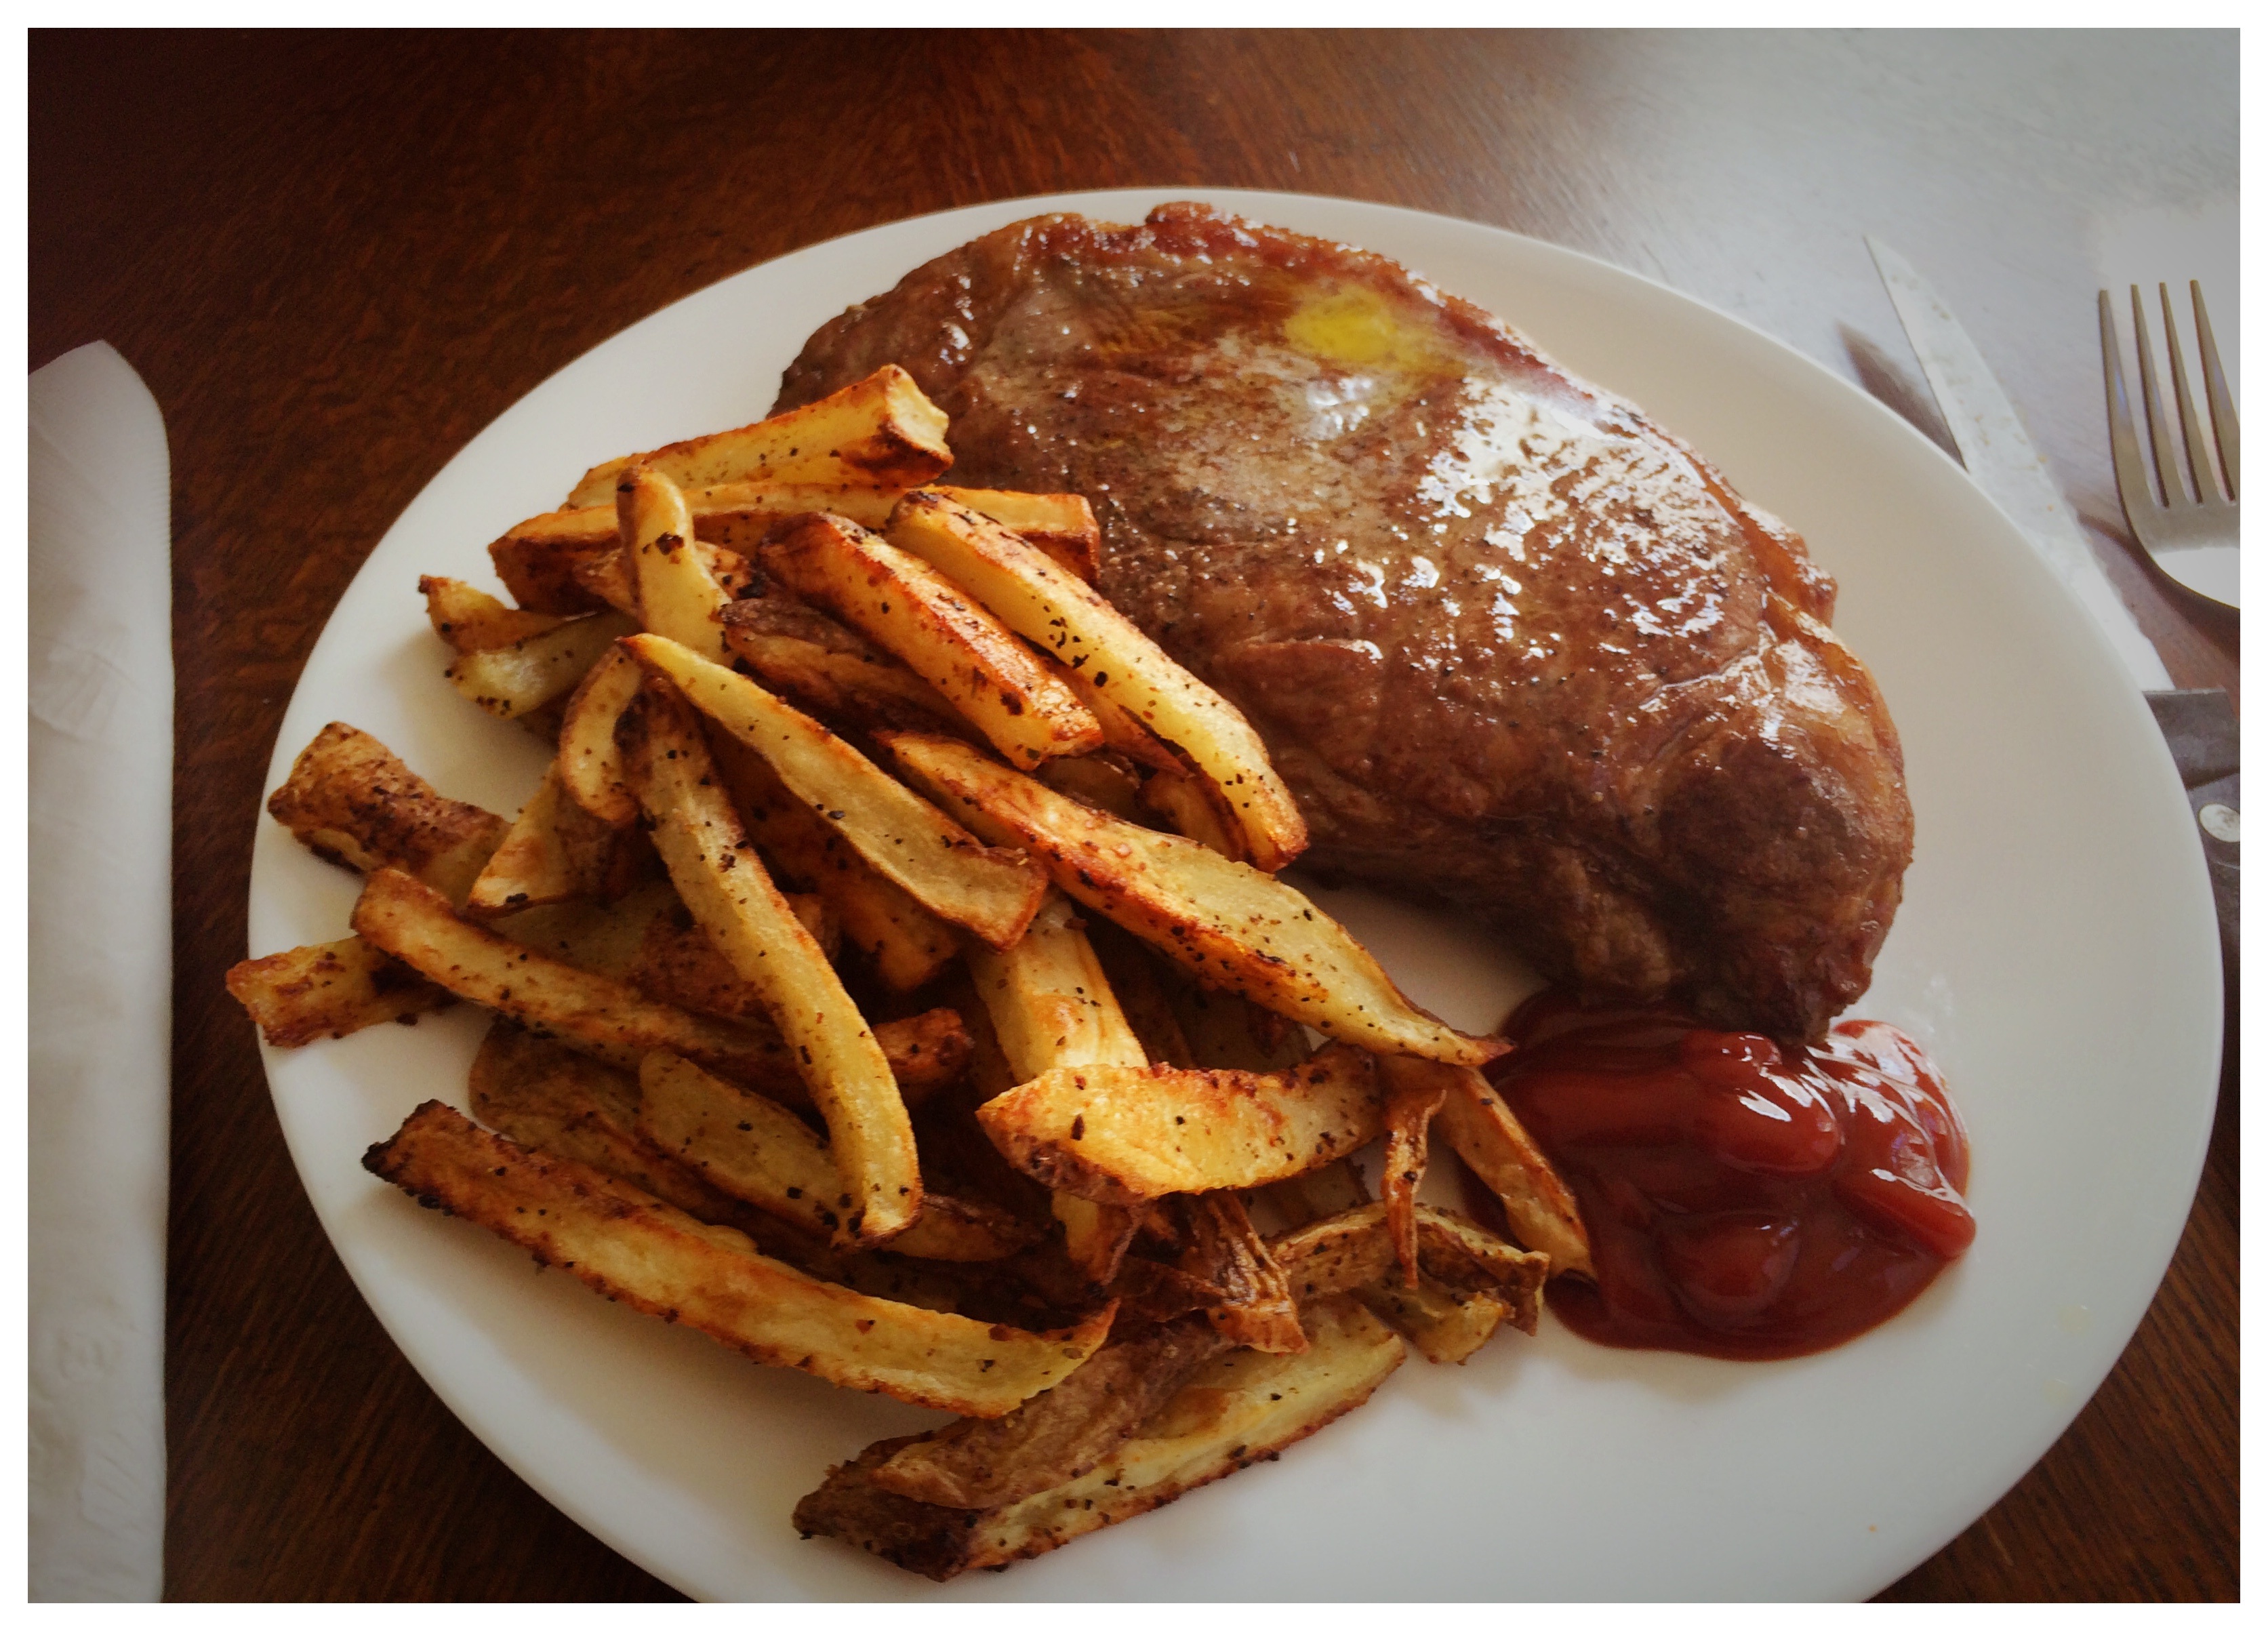
dish, meal, food, produce, vegetable, breakfast, meat, cuisine, steak, potato, dinner, grilled, french fries, steak dinner, currywurst, fried food